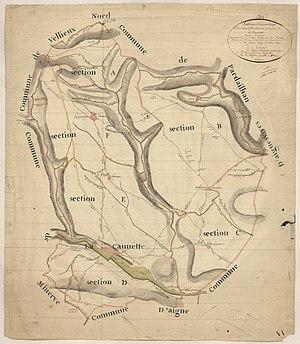
La Caunette. - Cadastre napoléonien
La Caunette est une commune française située dans le département de l'Hérault et la région Occitanie.